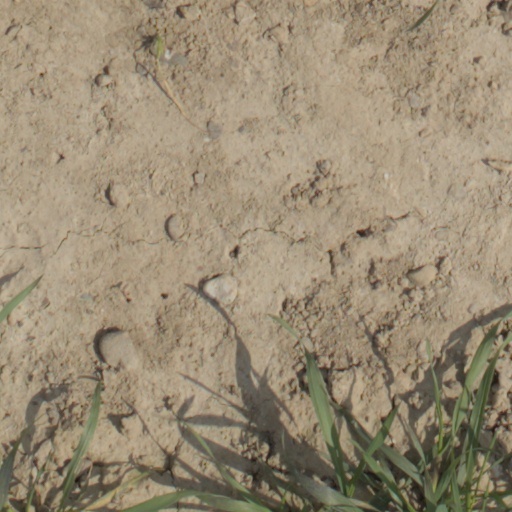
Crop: wheat